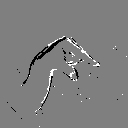
ASL letter: q